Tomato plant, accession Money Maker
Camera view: tilt-top (135 deg); turntable rotation: 300 degrees
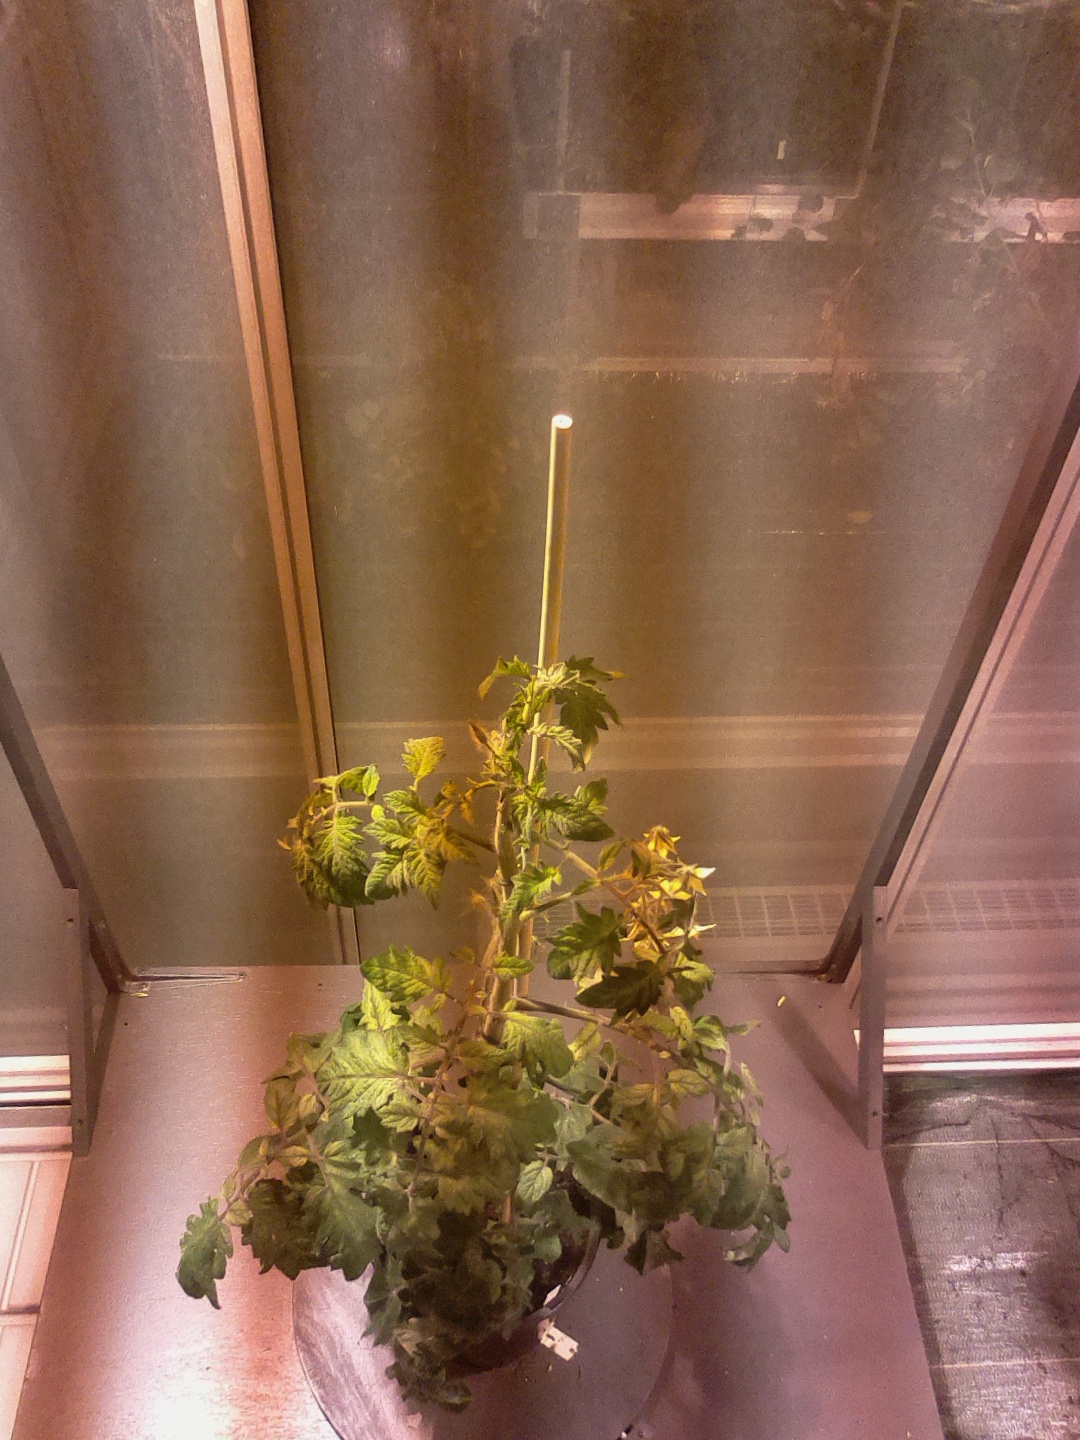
BBCH growth stage 69: End of flowering, 90%-100% of flowers open, more petals falling